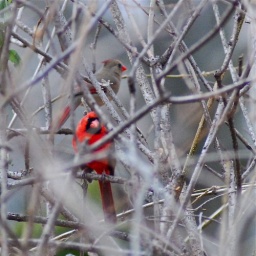
There are plenty of cardinals in the neighborhood, but one seldom can see a male and female close together.